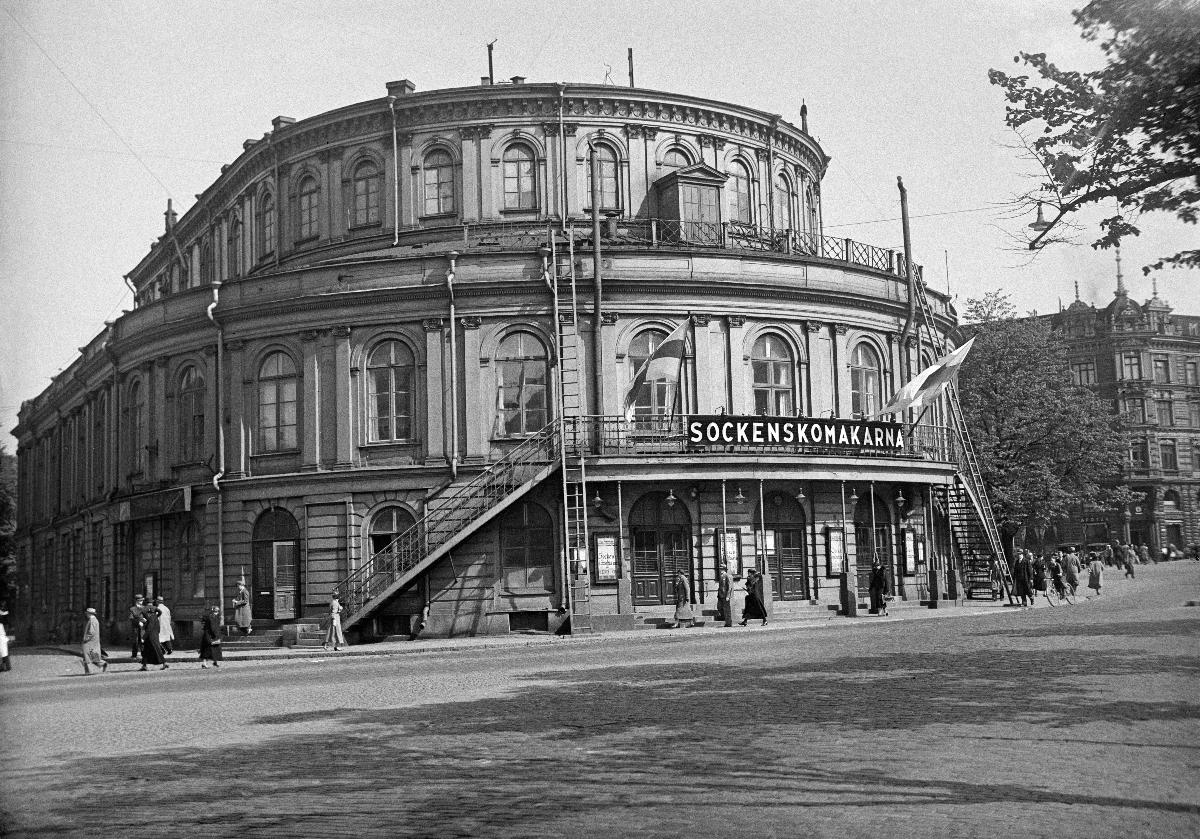
Ruotsalainen teatteri
Svenska Teatern; The Swedish Theatre
sisällön kuvaus: Aleksis Kiven "Sockenskomakarna" ("Nummisuutarit") Ruotsalaisessa Teatterissa Helsingissä kesäkuussa 1935. content description: Aleksis Kivi's "Sockenskomakarna" ("Nummisuutarit", "Heath Cobblers") at the Swedish Theatre in Helsinki 16.6.1935. innehållsbeskrivning: Aleksis Kivis "Sockenskomakarna" i Svenska Teatern i Helsingfors, juni 1935.
Kuvaaja: Sundström, Hugo, kuvaaja
Vuosi: 1935
Paikka: Suomi, Uusimaa, Helsinki
Aiheet: HBL; teatteri; teatterirakennukset; rakennukset; ulkokuva; theatre; theatre buildings; buildings; exteriors; teaterbyggnader; byggnader; teater; exteriör